No Line on the Horizon

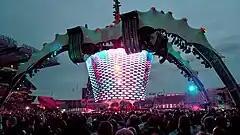
The U2 360° Tour featured the largest concert stage ever constructed.

To promote "No Line on the Horizon", U2 performed "Get On Your Boots" at the 51st Grammy Awards, the 2009 BRIT Awards, and the 2009 Echo Awards, although the album was not eligible for awards at any of the ceremonies. The band later appeared on French television and radio on 23 February 2009, and on 26 February they taped a segment for "Friday Night with Jonathan Ross", which was aired the next day. On 27 February, U2 made an appearance on a Live Lounge session for BBC Radio 1, followed by a mini-concert on the roof of Broadcasting House. On the week of 2 March 2009, U2 appeared on CBS-TV's "Late Show with David Letterman" for five consecutive nights, the first time a musical guest had performed for an entire week on the show. The group performed "Breathe", "Magnificent", "I'll Go Crazy If I Don't Go Crazy Tonight", "Beautiful Day", and "Get On Your Boots". On 3 March, Michael Bloomberg, Mayor of New York City, added a street sign reading "U2 Way" at 53rd Street in Manhattan, for the week that U2 performed on the "Late Show". U2 also performed at Fordham University on 6 March 2009 for an appearance on ABC-TV's "Good Morning America". From 9 to 11 March, the band participated in "U2 3 Nights Live", a series of radio interviews and performances that were broadcast across North America and streamed live on U2.com.